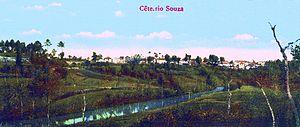
Vue de la rivière Sousa à hauteur de la gare de cete, Paredes, portugal